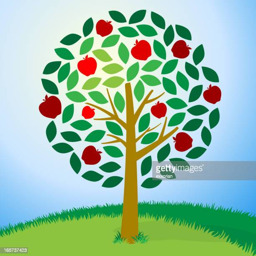
cartoon image of an apple tree